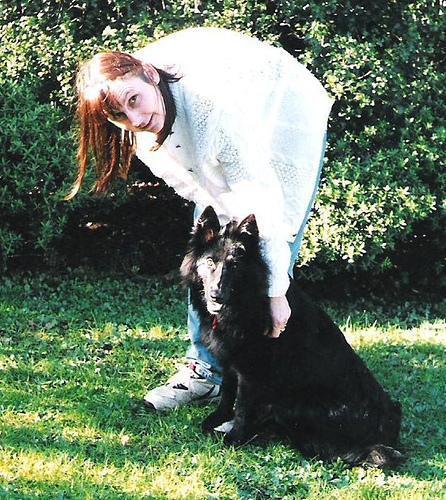
groenendael